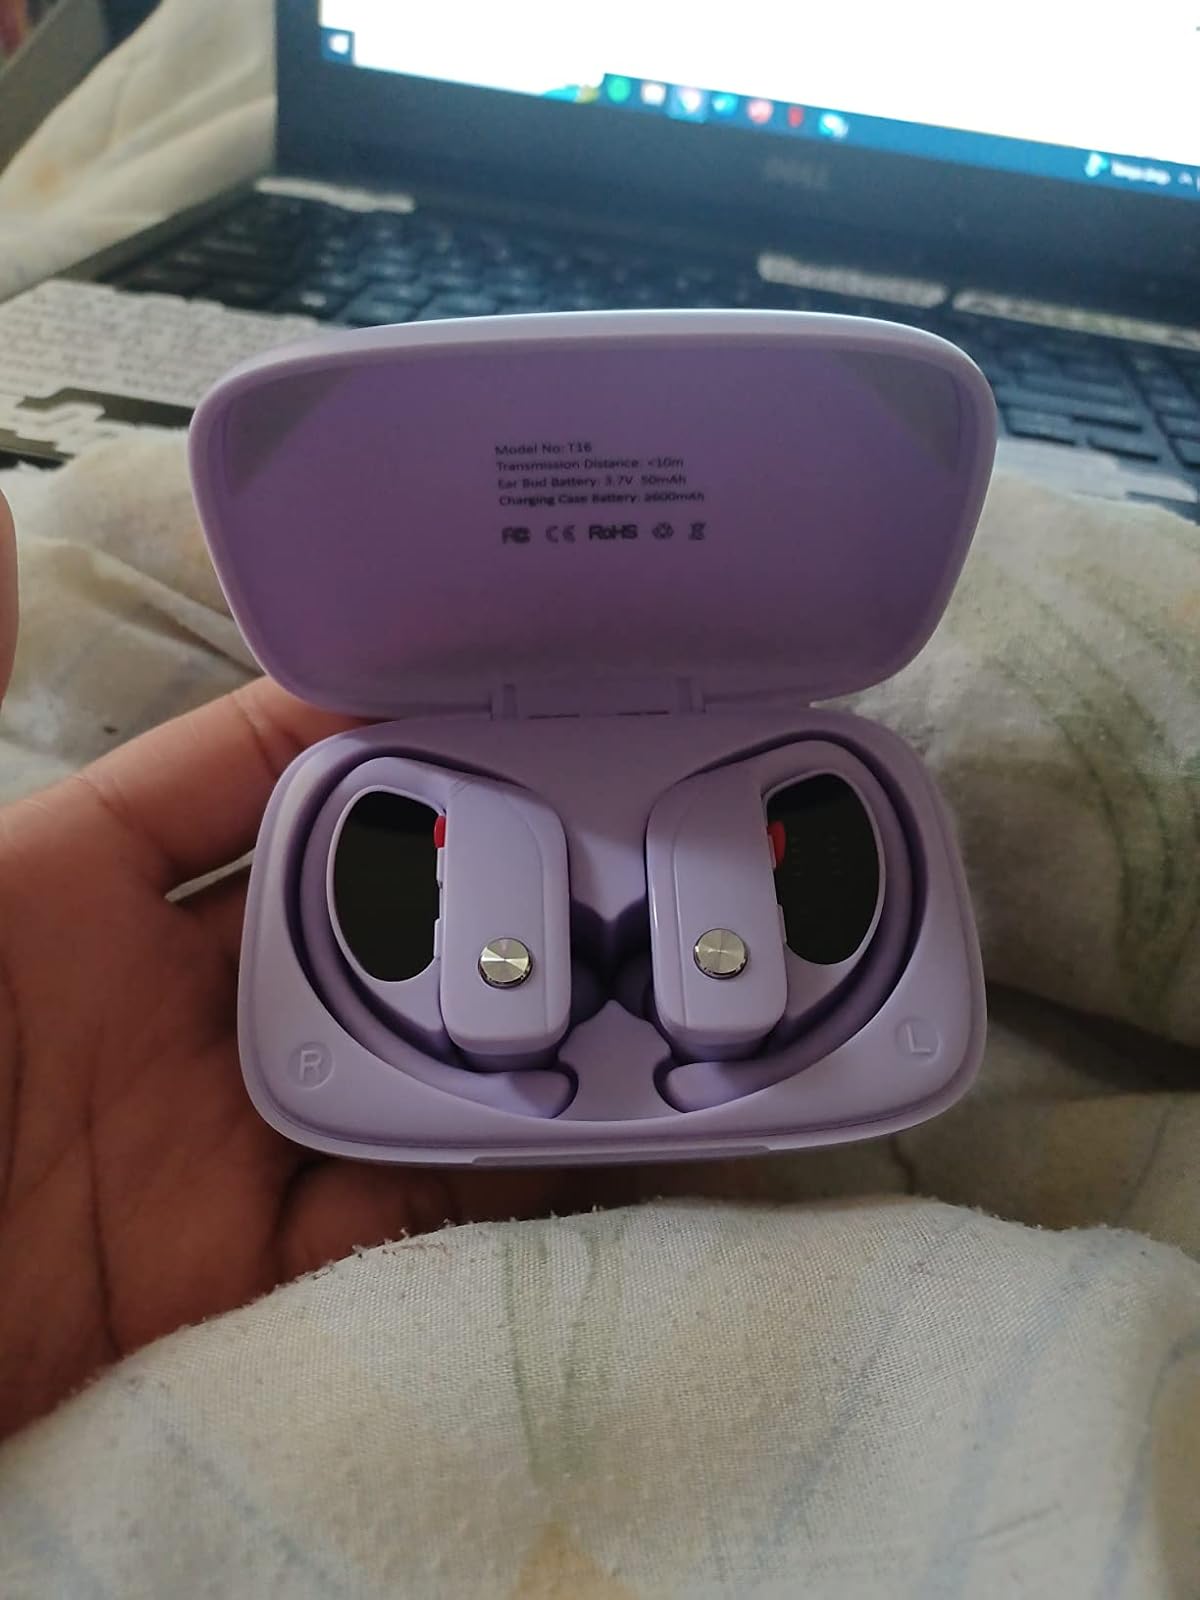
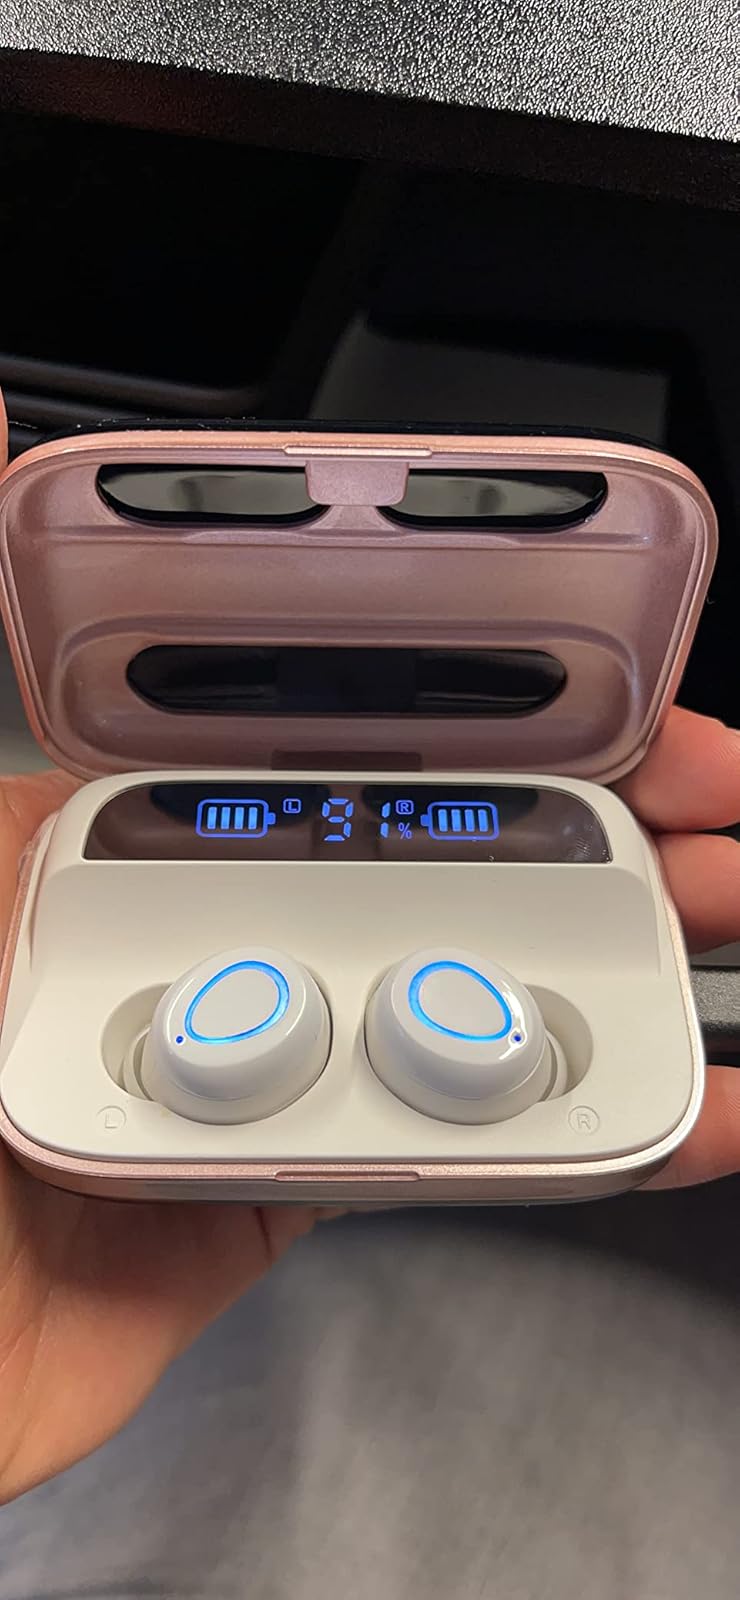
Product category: earbuds
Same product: no